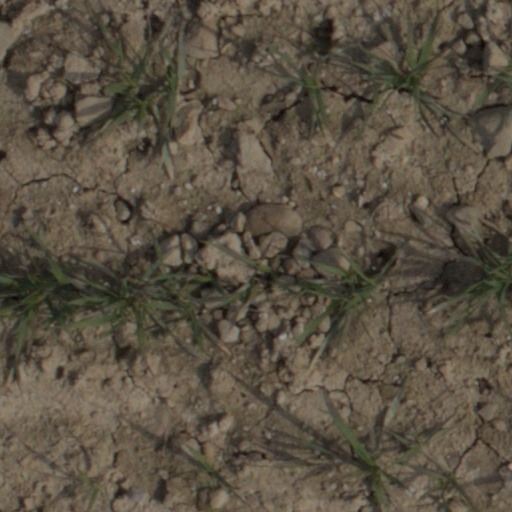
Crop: wheat